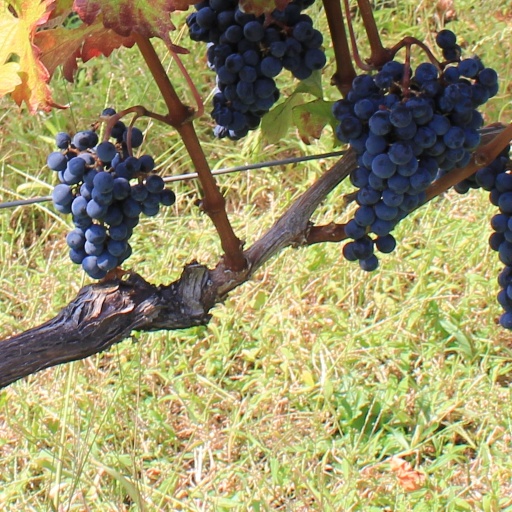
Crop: grape